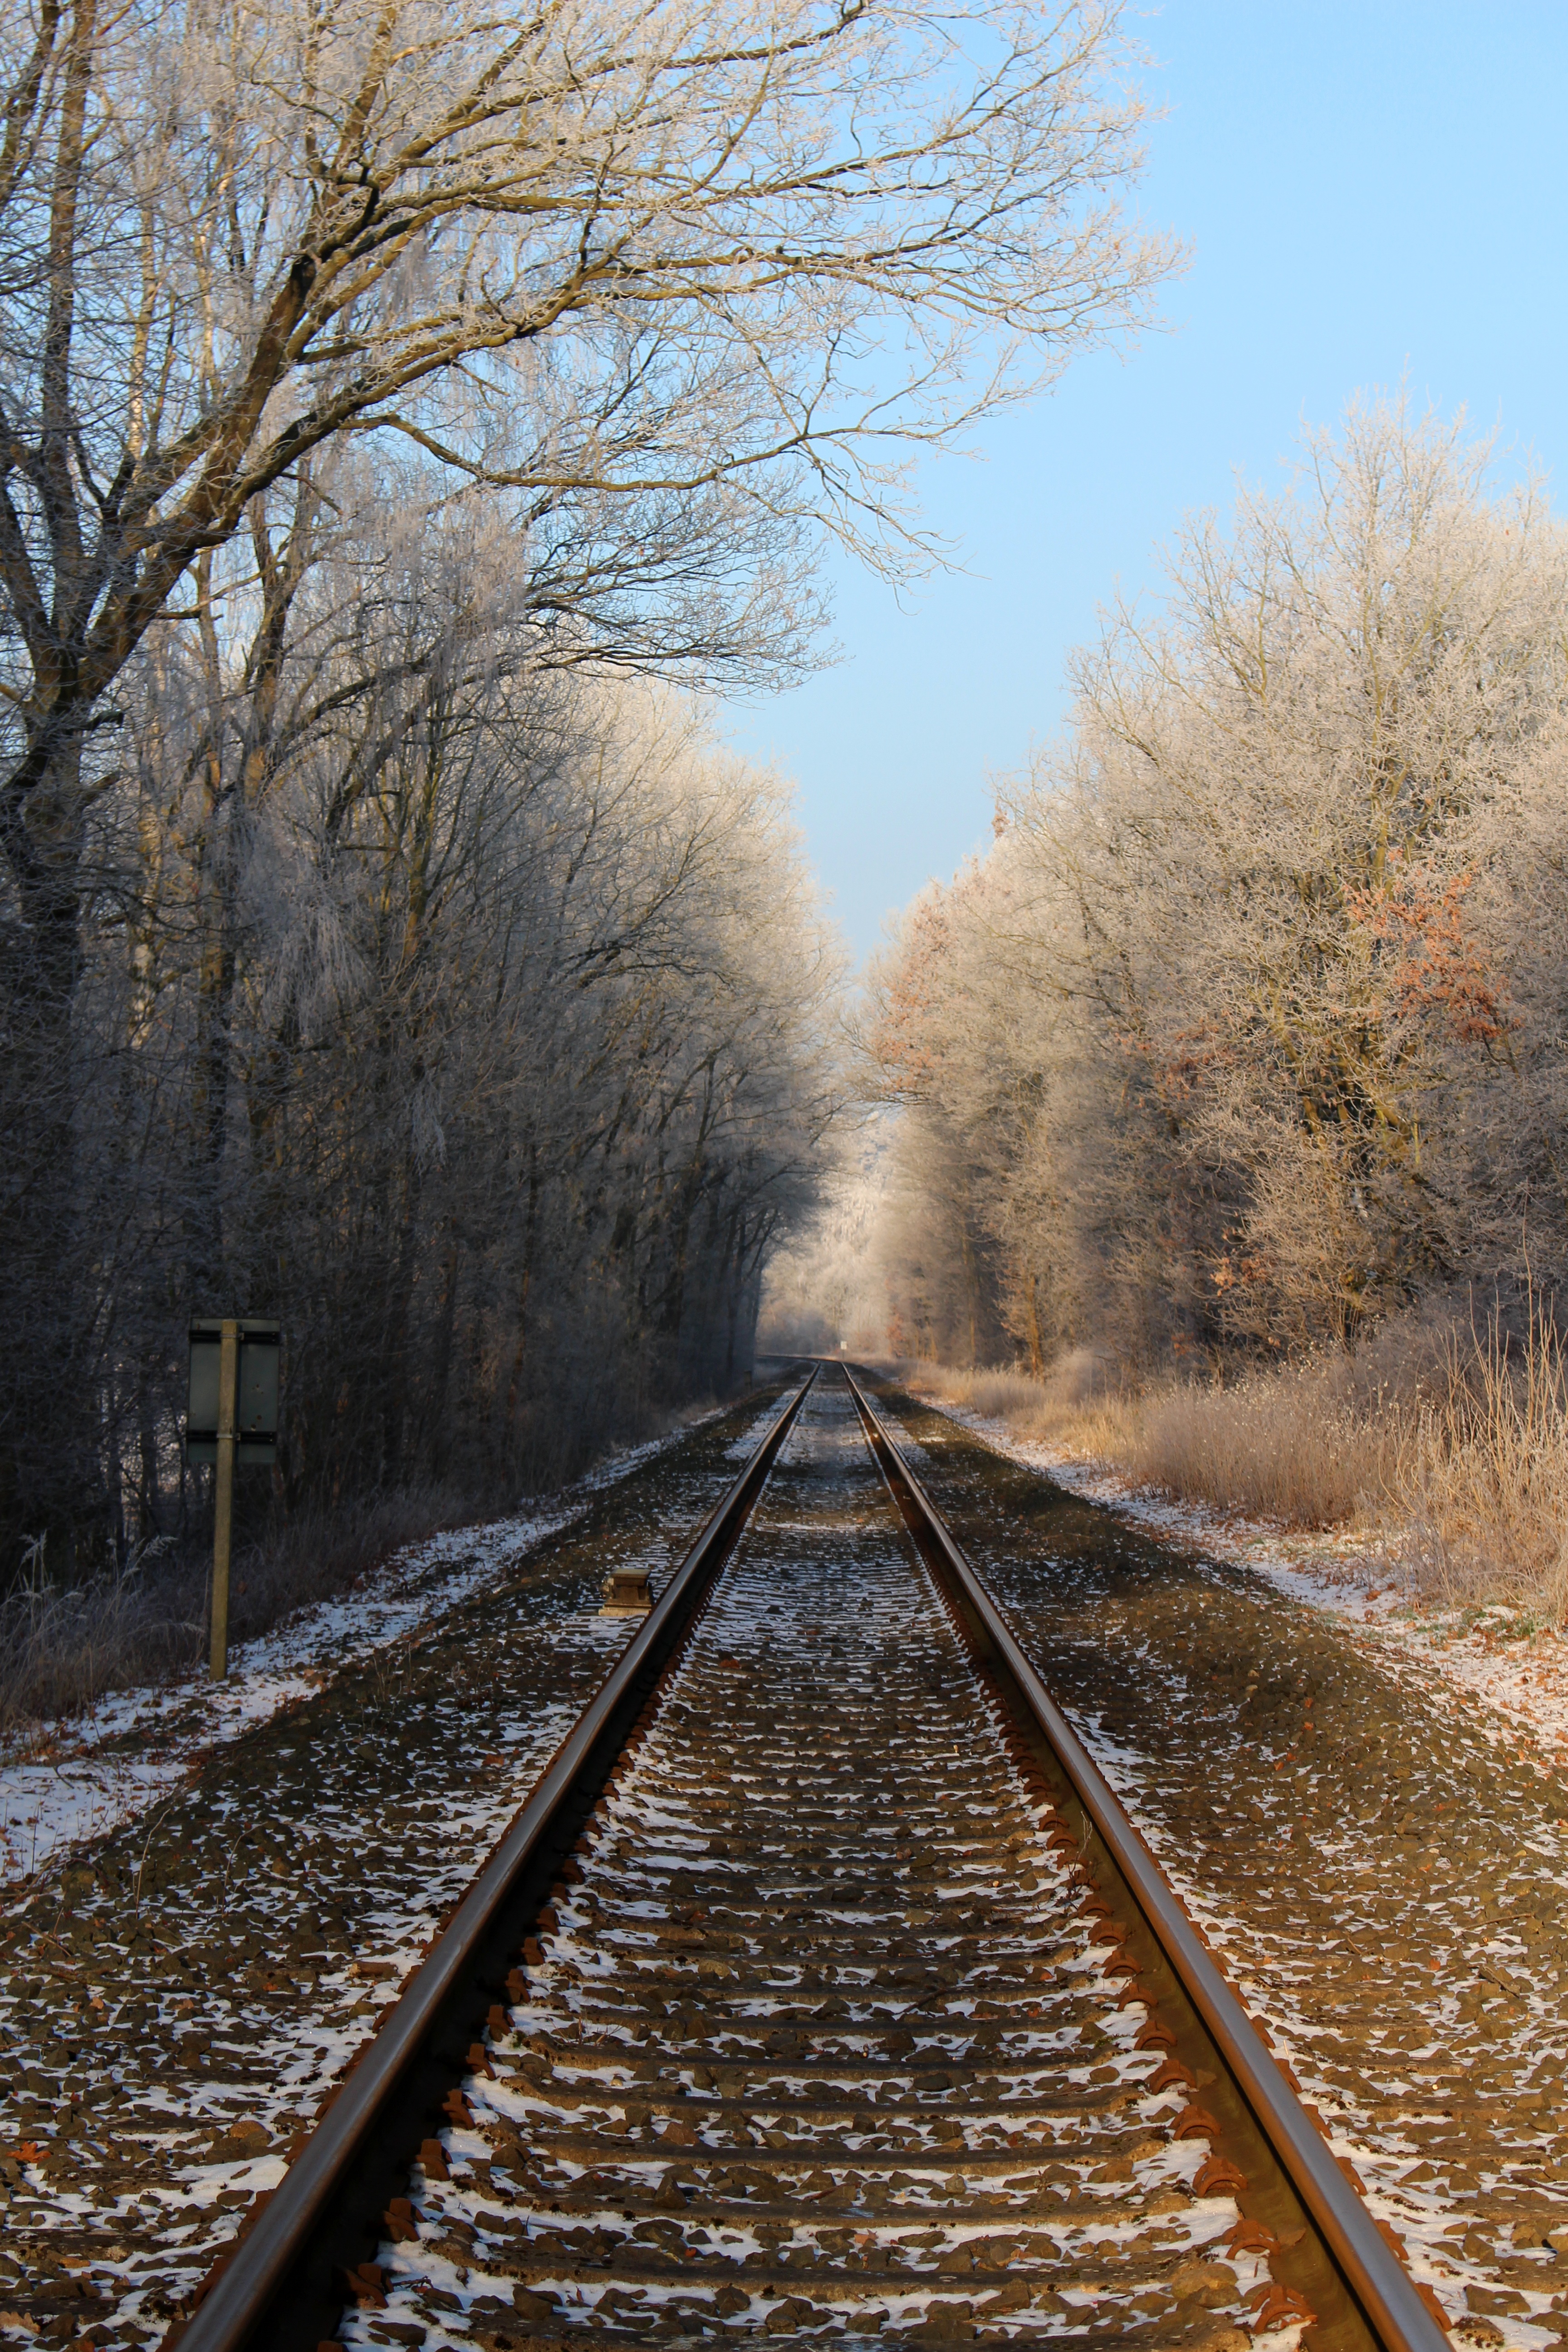
tree, snow, cold, winter, track, bridge, sunlight, morning, flower, frost, river, transport, autumn, weather, season, waterway, seemed, rail transport, rural area, railway rails, atmospheric phenomenon